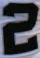
Number: 2